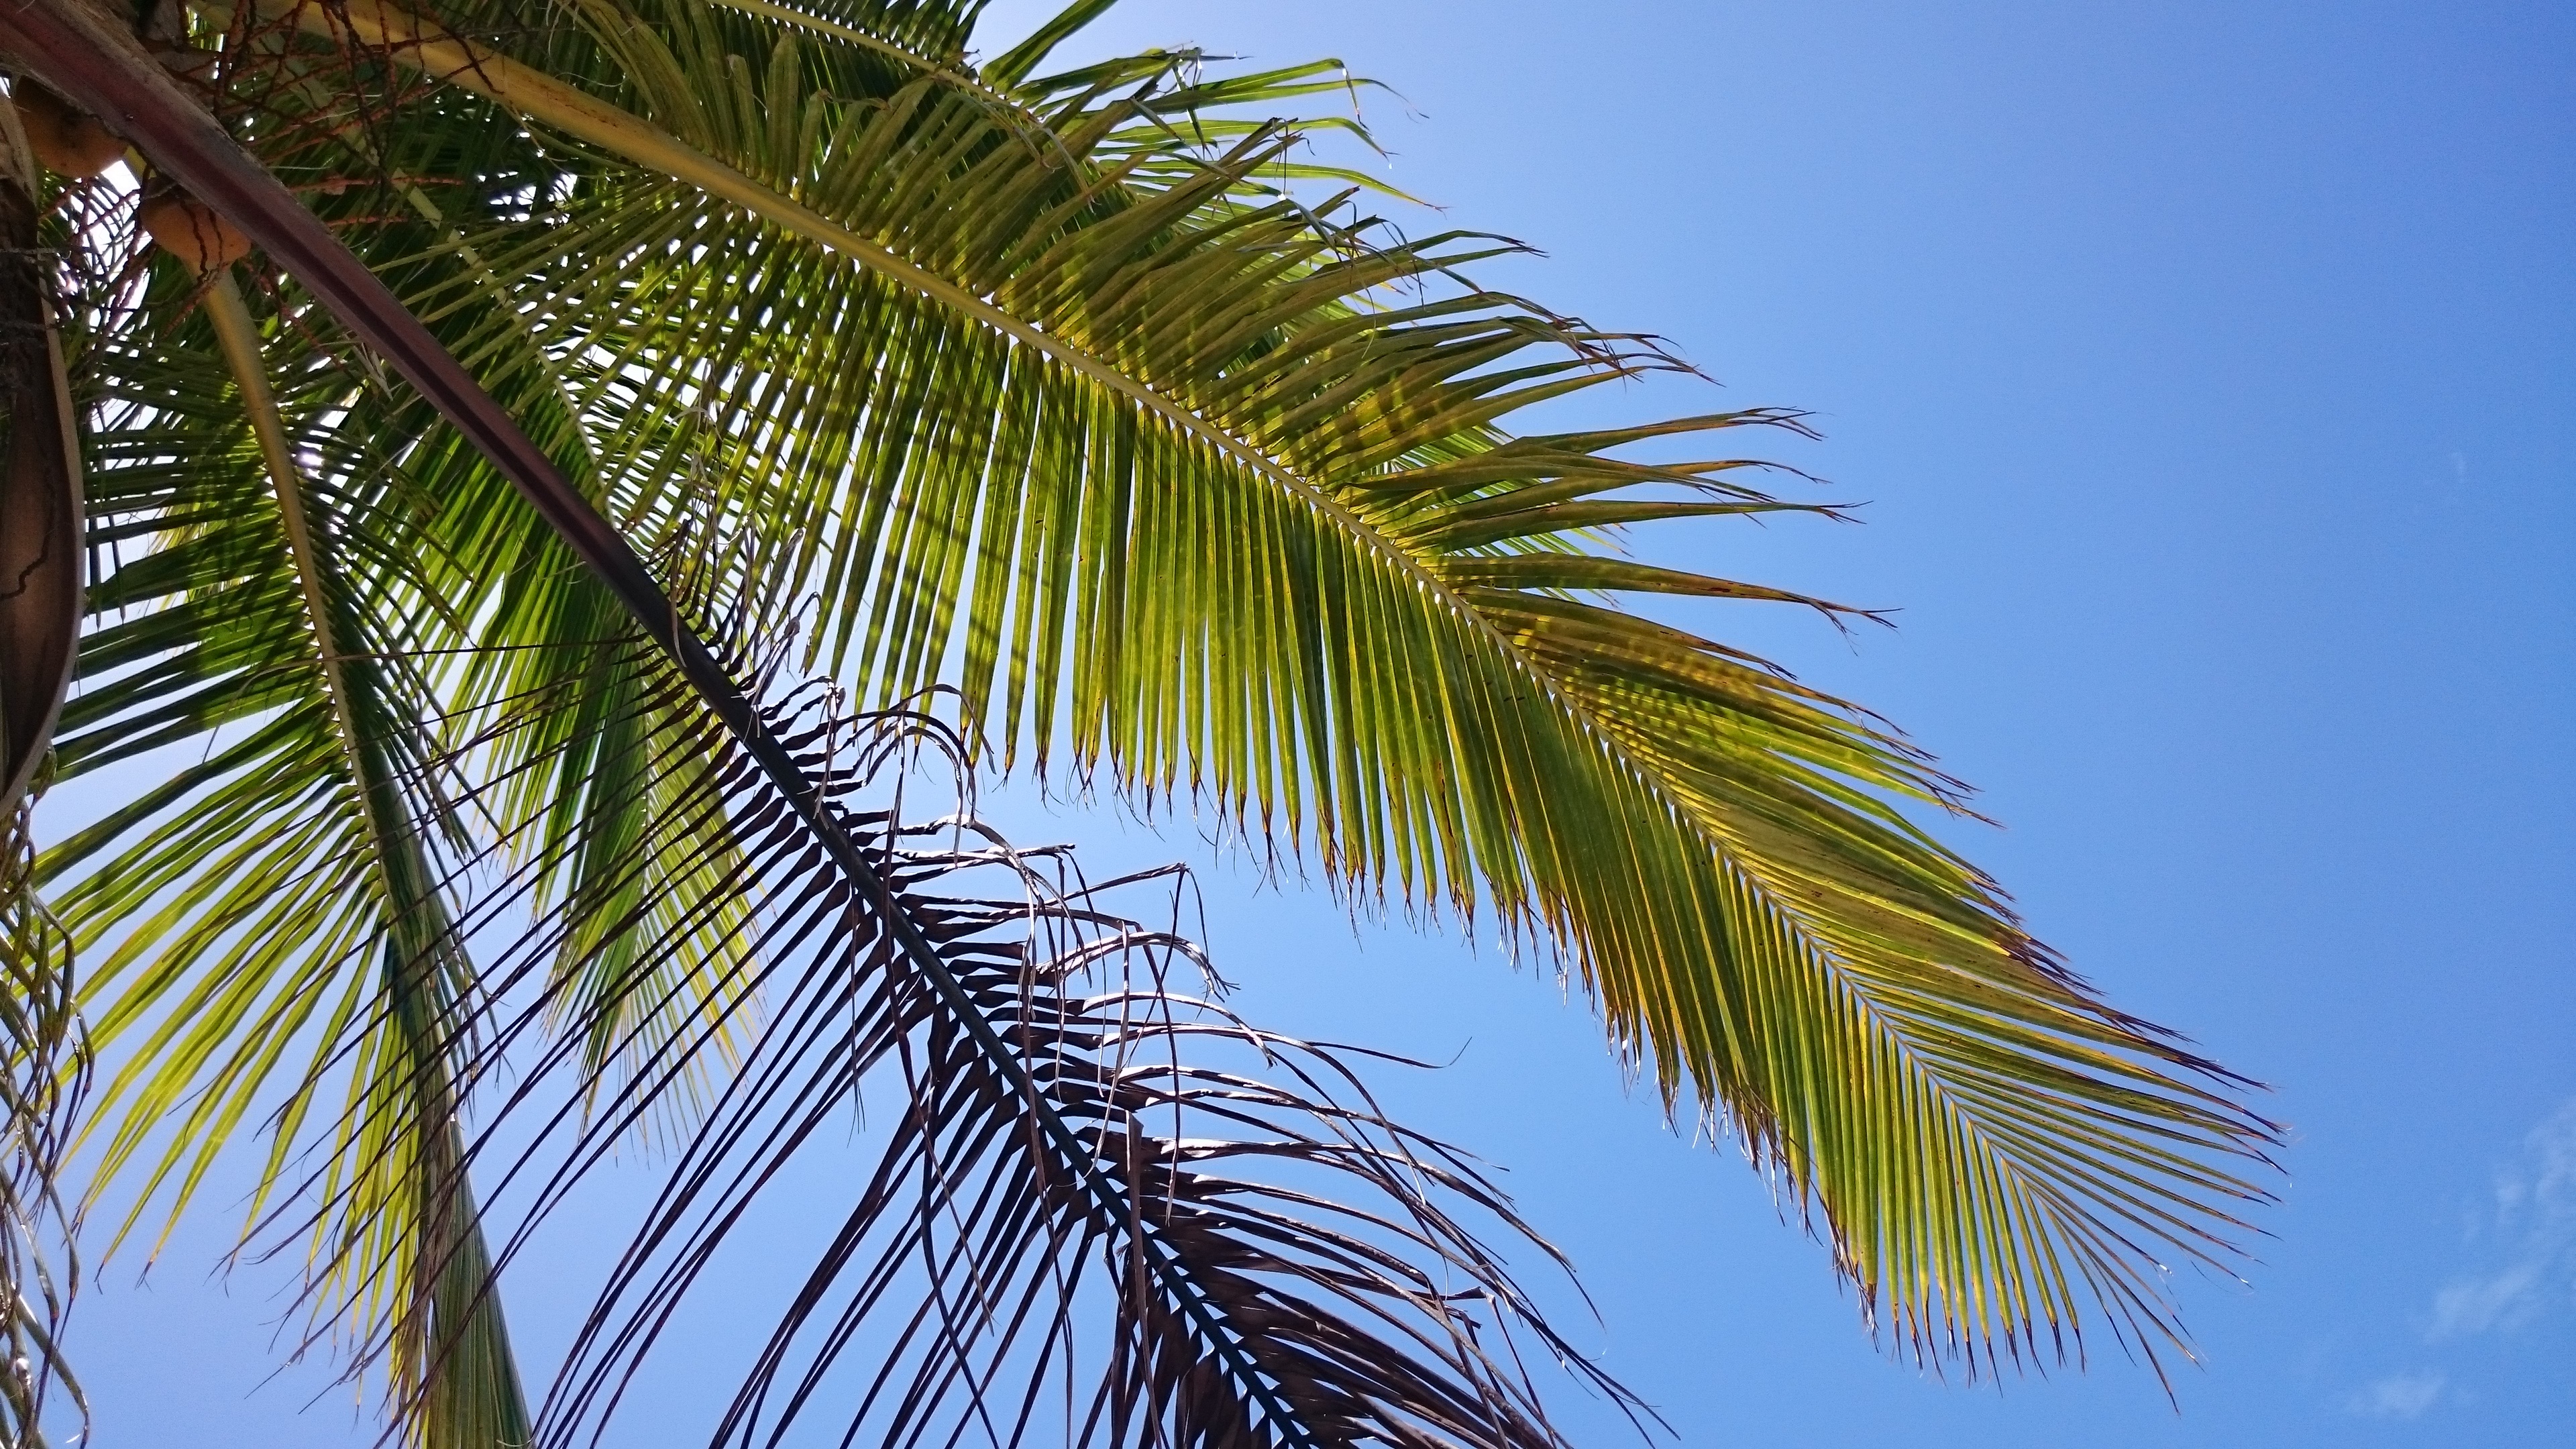
tree, branch, plant, sky, sun, sunlight, leaf, flower, palm, holiday, botany, leaves, tropics, flowering plant, palm branch, grass family, woody plant, land plant, arecales, palm family, borassus flabellifer